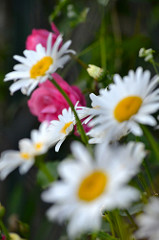
Flower: daisy